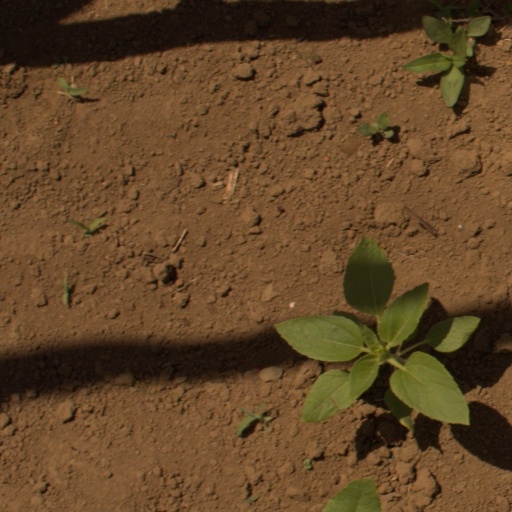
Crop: Jerusalem artichoke